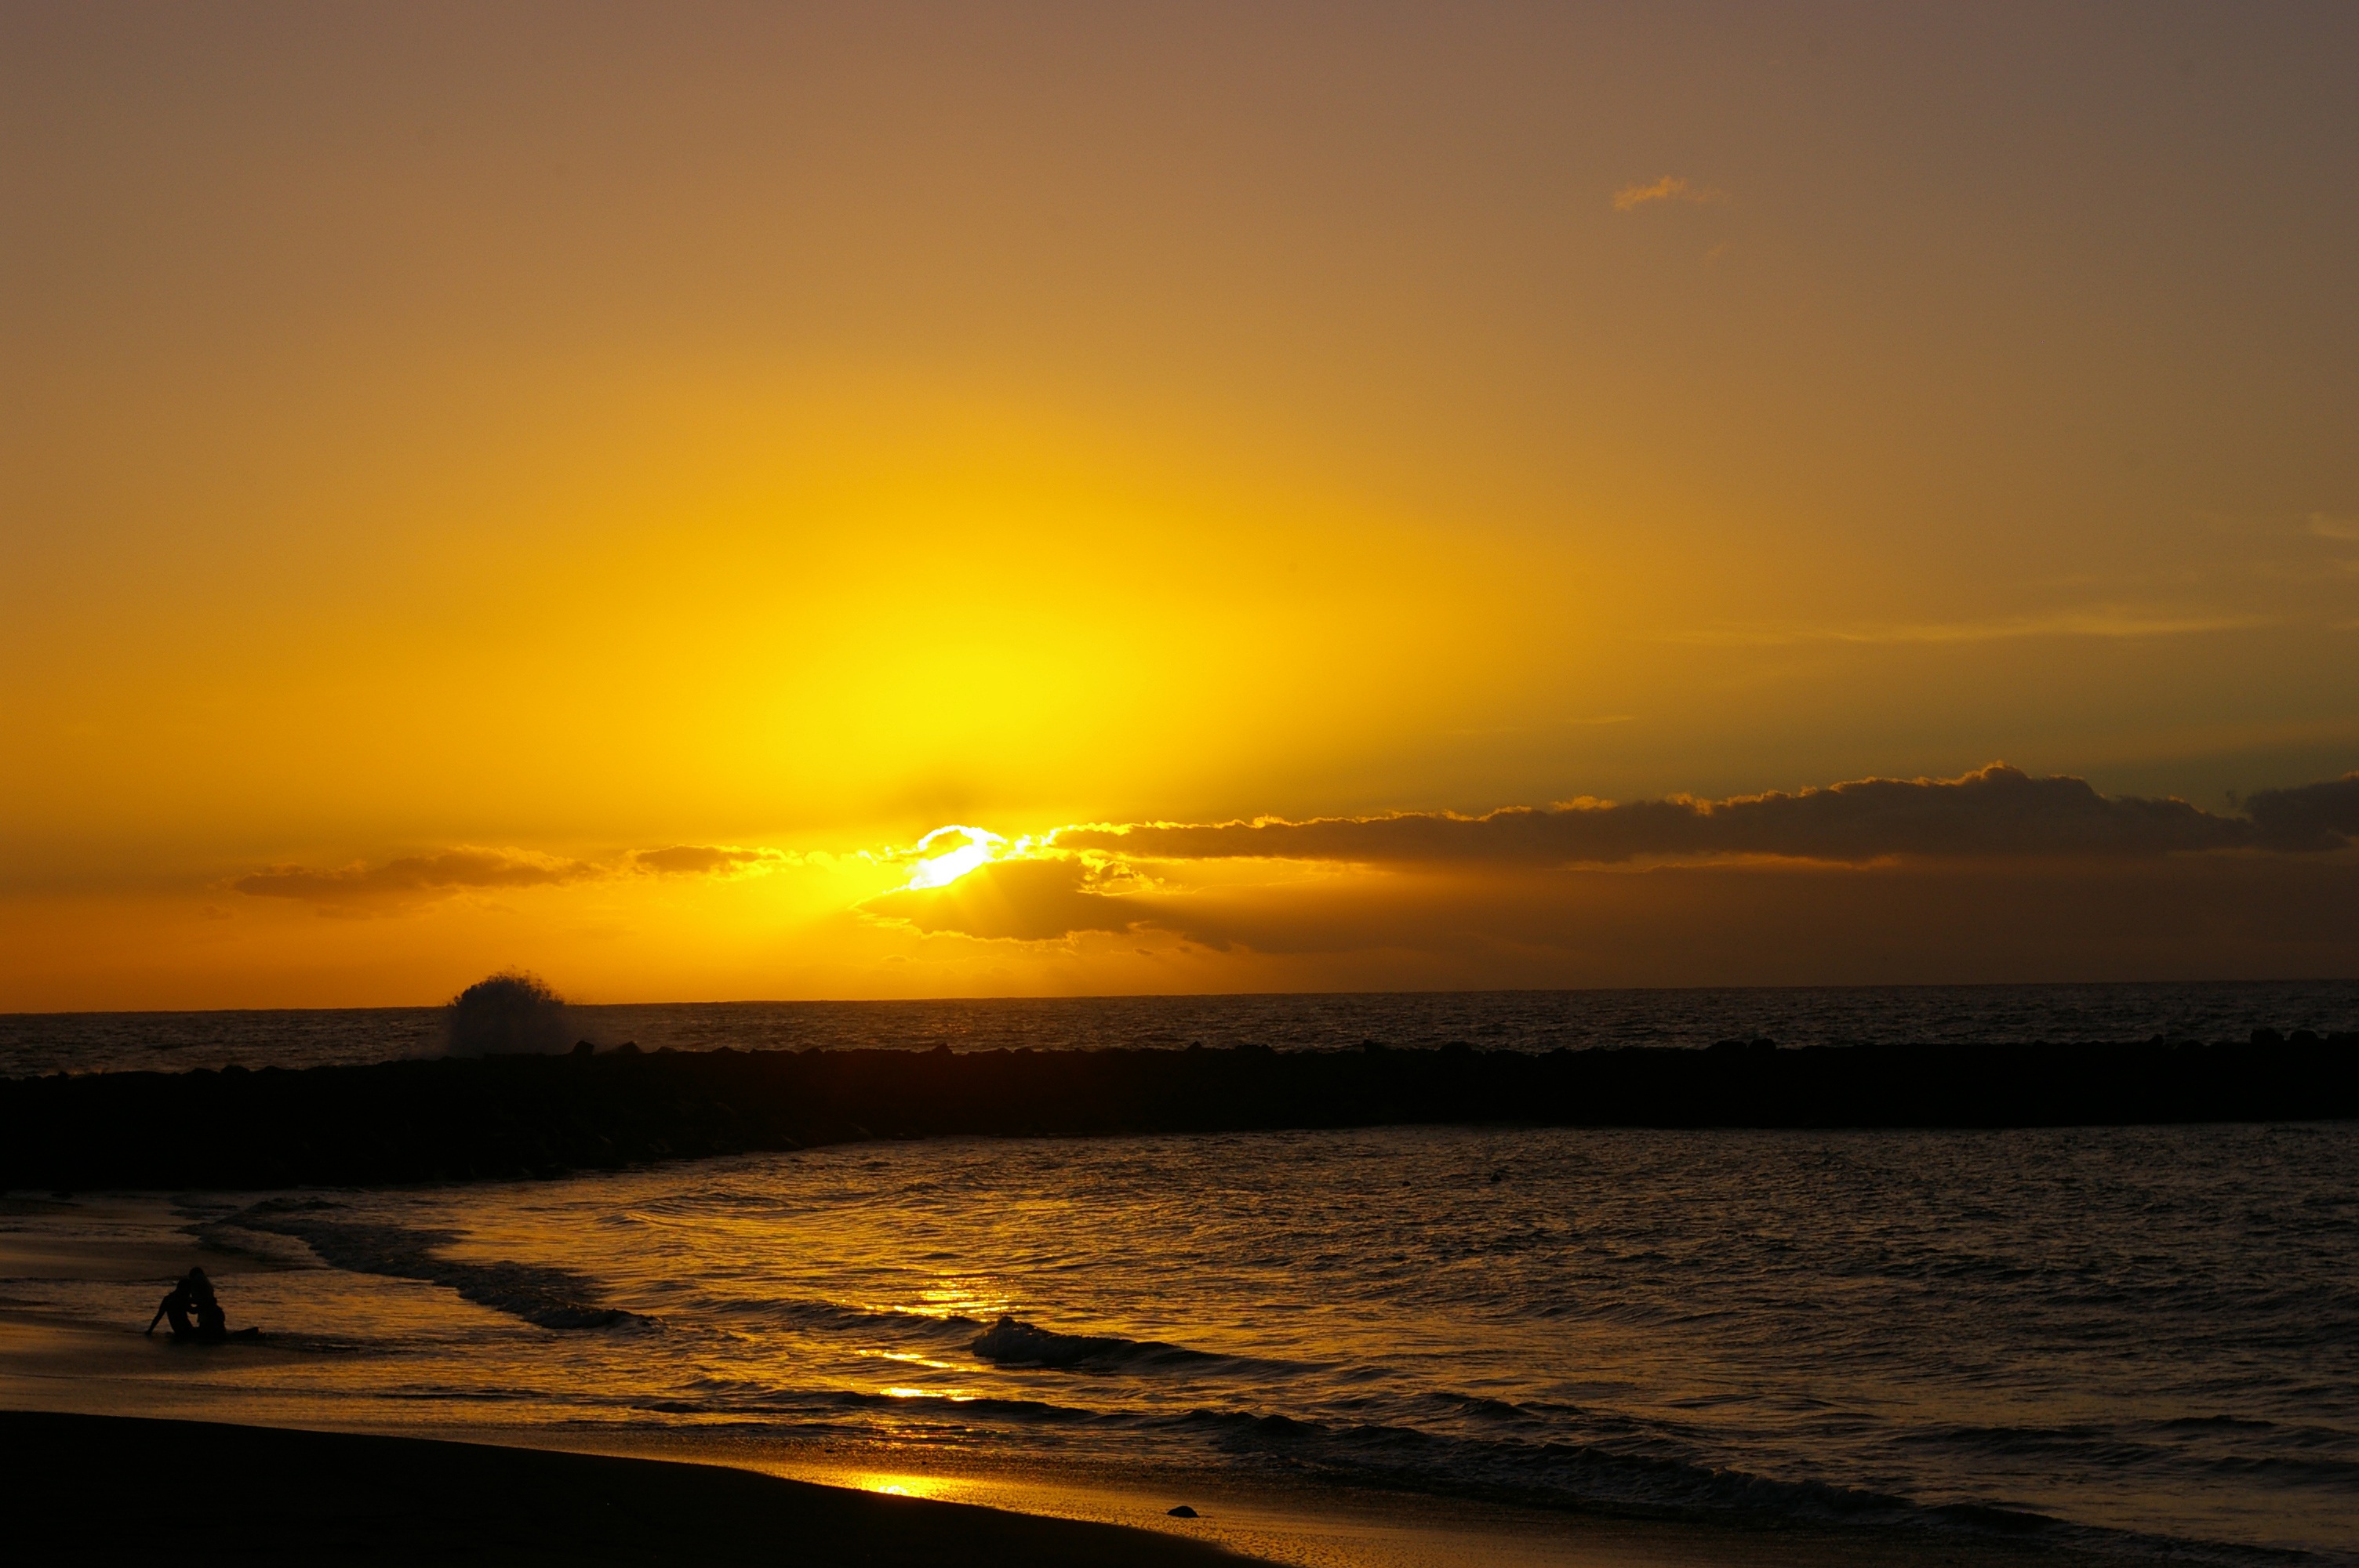
beach, sea, coast, ocean, horizon, sun, sunrise, sunset, sunlight, morning, shore, wave, dawn, dusk, evening, bay, tenerife, afterglow, canary islands, wind wave, red sky at morning